Music of Brazil

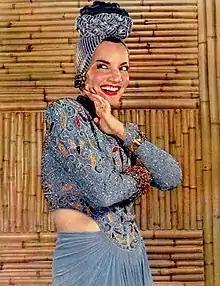
Singer and actress Carmen Miranda.

"Choro" (literally "cry" in Portuguese, but in context a more appropriate translation would be "lament"), traditionally called "chorinho" ("little cry" or "little lament"). Instrumental, its origins are in 19th century Rio de Janeiro. Originally "choro" was played by a trio of flute, guitar and cavaquinho (a small chordophone with four strings). The young pianist Ernesto Nazareth published his first choro ("Não Caio Noutra") in 1878 at the age of 14. Nazareth's choros are often listed as "polkas"; he also composed waltzes, schottisches, milongas and Brazilian Tangos. (He resisted the popular term "maxixe" to represent Brazilian tango.) Chiquinha Gonzaga was another important composer of choros and started shortly after Nazareth. Chiquinha Gonzaga composed her first success, the polka-choro "Atraente", in 1877. In the beginning, the success of choro came from informal groups of friends which played in parties, pubs (botecos), streets, home balls (forrobodós), and also the musical scores published by print houses. By the 1910s, much of the Brazilian first phonograph records are choros. The mainstream success of this style of music (By the 1930s) came from the early days of radio, when bands performed live on the air. By the 1950s and 1960s it was replaced by samba and Bossa Nova and other styles of Brazilian popular music, but was still alive in amateur circles called "rodas de choro" (informal choro gatherings in residences and botecos). However, in the late 1970s there was a successful effort to revitalize the genre carried out by some famous artists: Pixinguinha, Waldir Azevedo and Jacob do Bandolim.